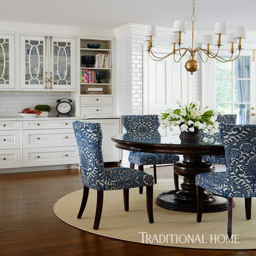
this open kitchen celebrates the simplicity of white and navy blue .